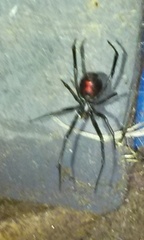
Species: Lactrodectus_hesperus